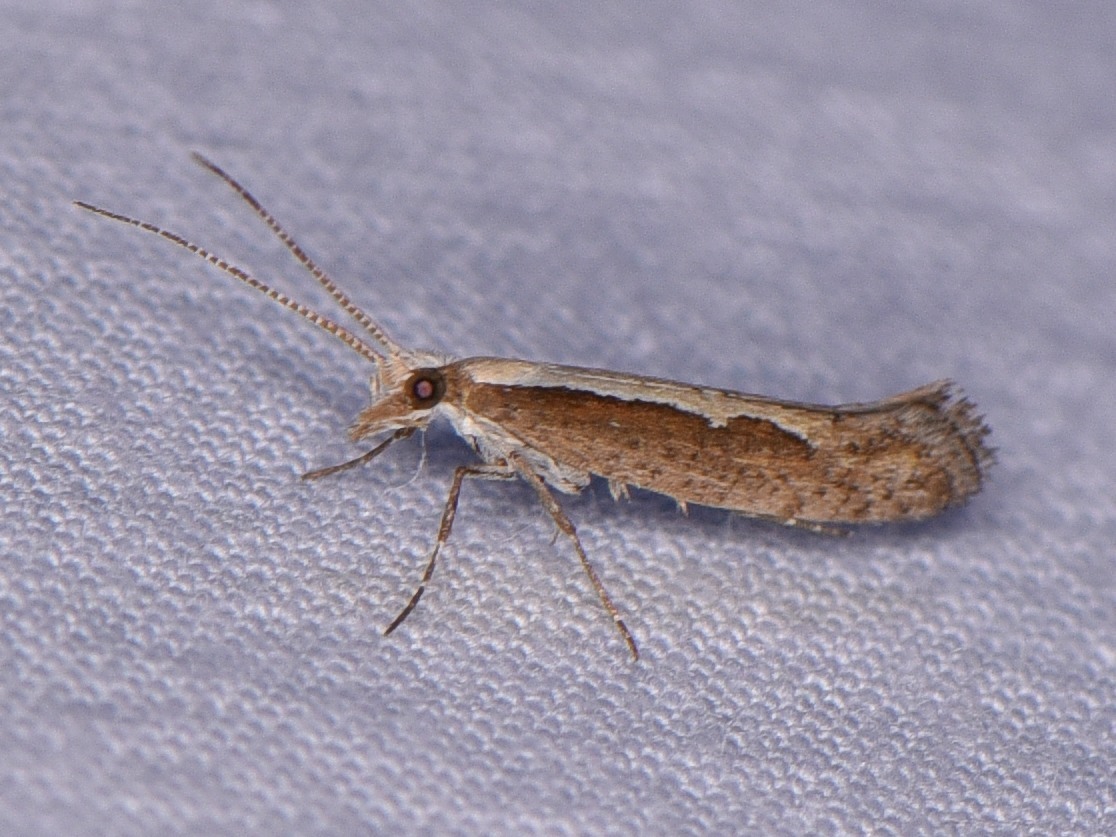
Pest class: diamondback_moth